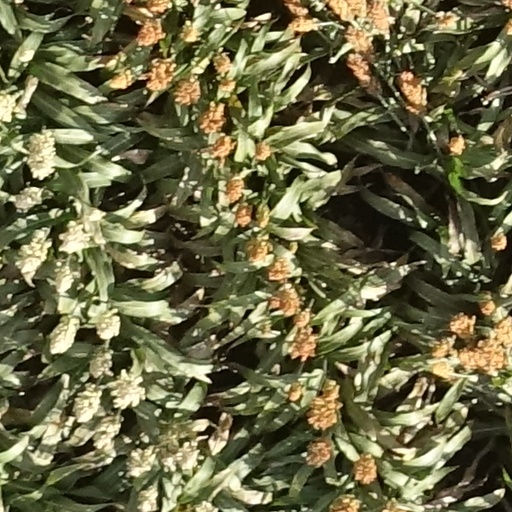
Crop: sorghum